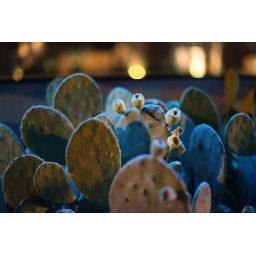
Prickly pear cacti bathed in the blue neon light from the Thunderbird hotel sign in Marfa, Texas.